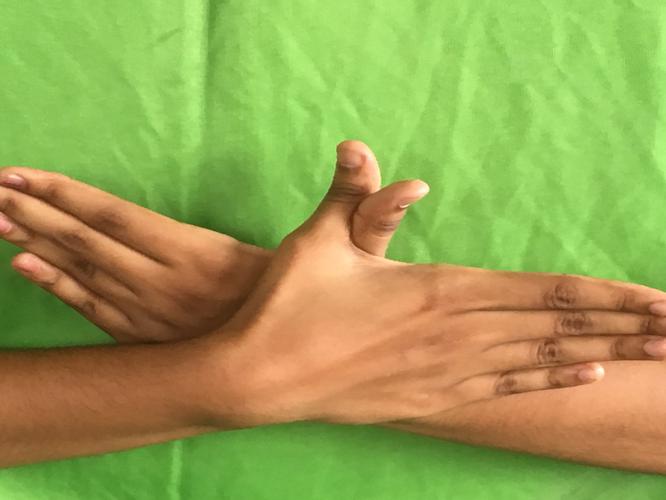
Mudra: Garuda
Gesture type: double_hand